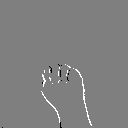
ASL letter: m